Brentwood, Maryland

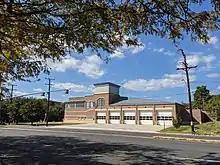
The fire station in Brentwood

As of the census of 2000, there were 2,844 people, 905 households, and 636 families residing in the town. The population density was . There were 971 housing units at an average density of . The racial makeup of the town was 28.62% White, 49.75% African American, 0.42% Native American, 2.11% Asian, 15.05% from other races, and 4.04% from two or more races. Hispanic or Latino of any race were 23.63% of the population.